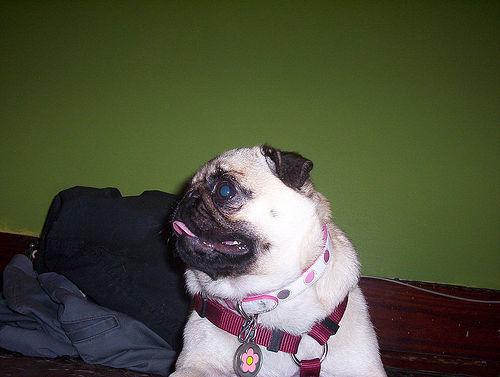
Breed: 798-n000130-pug